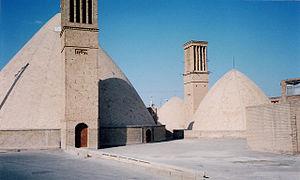
Un qanat est un ouvrage destiné à la captation d'une nappe d'eau souterraine et l'adduction d'eau vers l'extérieur. Un qanat est constitué d'un ensemble de puits verticaux reliés à une galerie de drainage légèrement en pente qui achemine l'eau vers des citernes ou une exsurgence. Pour les populations de régions arides ou semi-arides, un qanat constitue une source d'eau constante et régulière, quelle que soit la saison, et il permet par exemple l'irrigation de cultures agricoles.
Un āb anbār est un réservoir traditionnel d'eau potable en Iran.